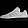
Label: Sneaker